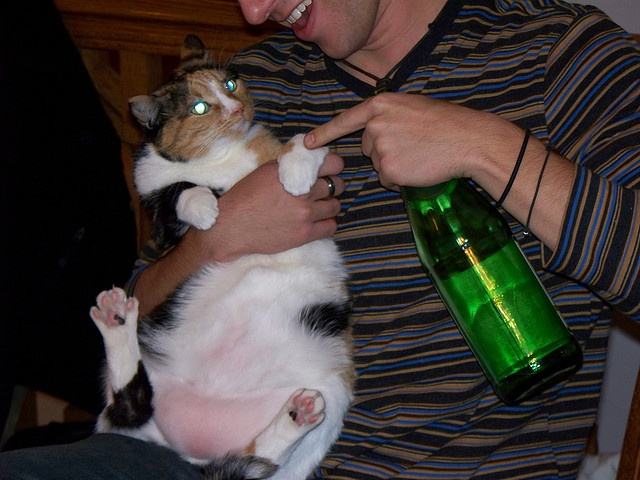
there is a man holding a cat and drinking a beer
Someone is holding a cat and a bottle of beer.
Drunk man laughs and points at fat cat.
a man holding a cat and a bottle of champagne.
a man that has a cat in his hand